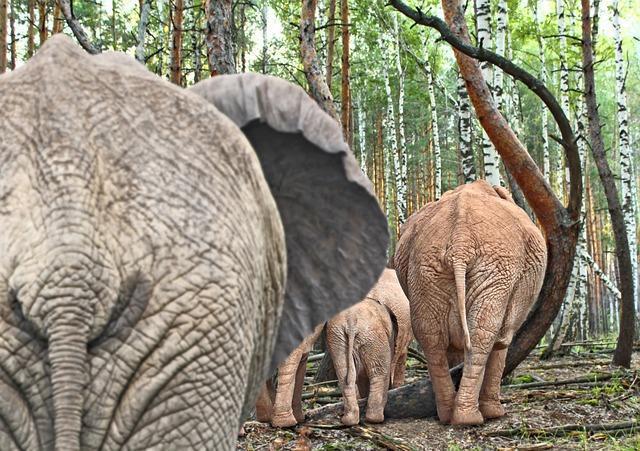
elephant